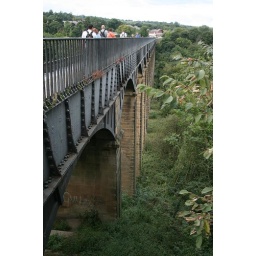
highest water bridge in uk